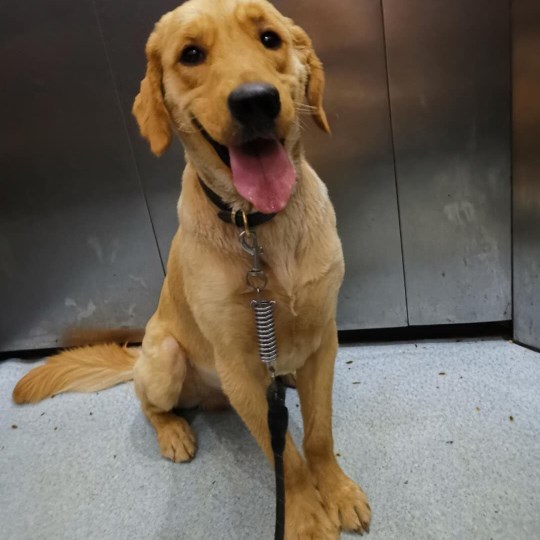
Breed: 5355-n000126-golden_retriever